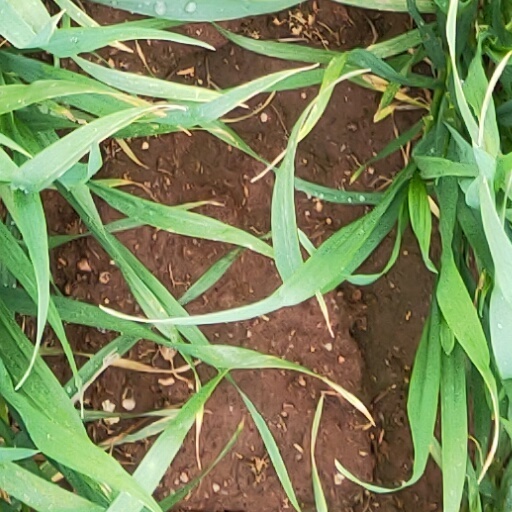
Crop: wheat